Kamachi Station

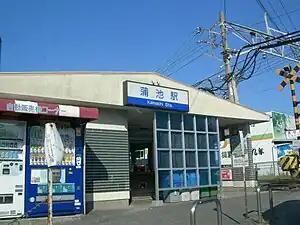
Kamachi Station building

is a passenger railway station located in the city of Yanagawa, Fukuoka, Japan. It is operated by the private transportation company Nishi-Nippon Railroad (NNR), and has station number T37.